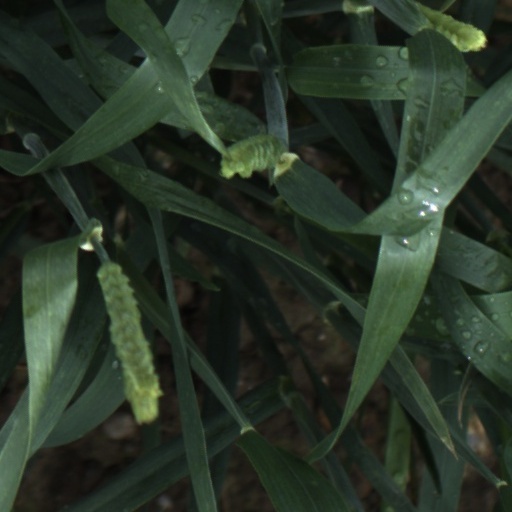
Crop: wheat